Rauschelesee

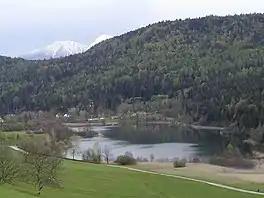
Rauschelesee in spring

Rauschelesee is a lake in Keutschacher Seental near Lake Keutschach in the town Keutschach, Carinthia, Austria. The lake is used for fishing and swimming.